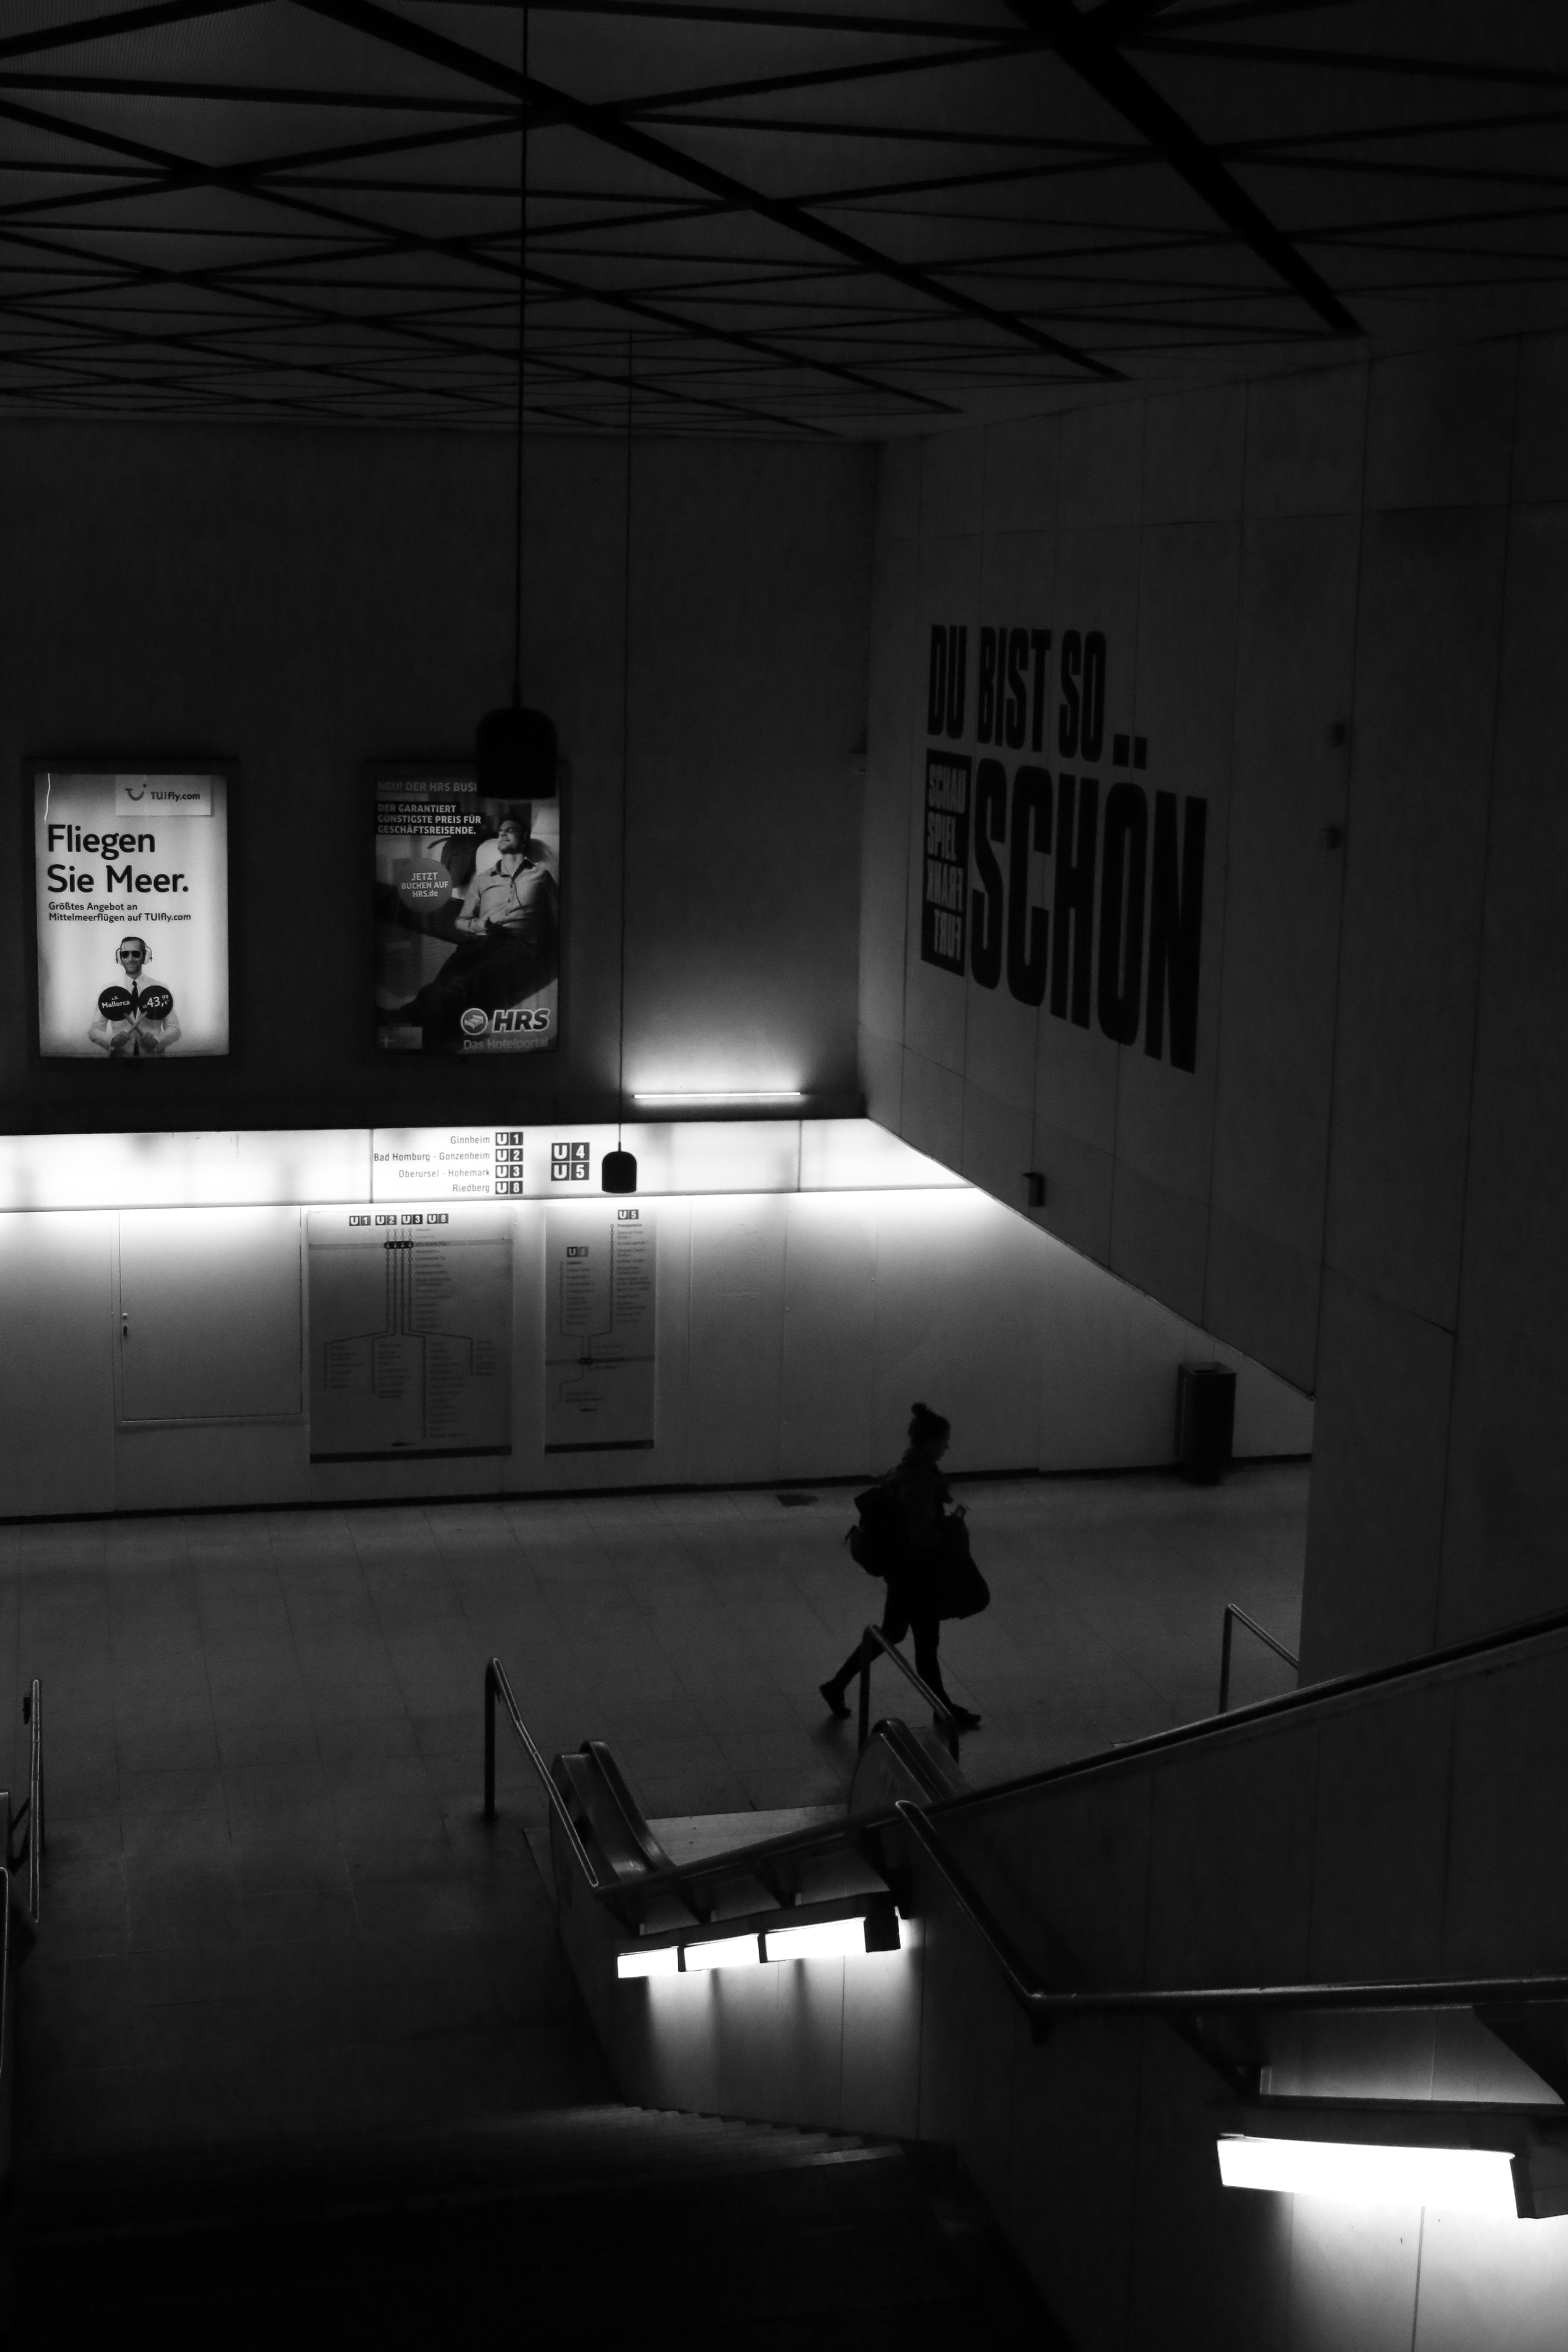
light, black and white, white, subway, darkness, black, monochrome, lighting, bw, blackandwhite, blackwhite, design, subwaystation, germany, alemania, allemagne, sw, schwarzweiss, schwarzweis, shape, frankfurtmain, frankfurtammain, frankfurtam, frankfurtamain, germania, frankfurt, willybrandtplatz, schwarzweissfotografie, schwarzweisfotografie, ubahn, ubahnhof, ubahnstation, ubahnhaltestelle, screenshot, monochrome photography, film noir